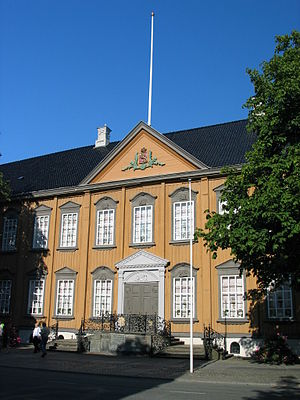
Stiftsgården
Hovedindgangen foran ud mod Munkegata.
Stiftsgården er Nordens største træpalæ med tilhørende have i Midtbyen i Trondheim, på hjørnet af Munkegata og Dronningens gate. Det var det største af de store træpalæer i byen fra sidste del af 1700-tallet og er også blandt de største træbygninger i Norden med 140 rum og 4000m².